Santa Maria delle Grazie, Varallo

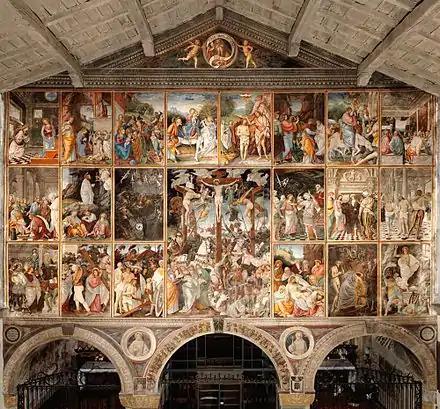
"Gaudenzio Ferrari's wall" in Santa Maria delle Grazie, Varallo The scenes: "Annunciation", "Nativity of Jesus", "Adoration of the Magi", "Flight into Egypt", "Baptism of Jesus", "Resurrection of Lazarus", "Jesus enters in Jerusalem", "Last Supper", "Foot washing", "Agony in the Gethsemani", "Arrest of Jesus", "Jesus at Herod's court", "Pilate's court", "Flagellation of Christ", "Pilate washes his hands", "Via dolorosa", "Preparation of the cross", "Lamentation of Christ", "Descent in the Limbo", "Resurrection of Jesus"; in the centre "Crucifixion of Jesus"; medallions with paintings of "Francis of Assisi" and "Bernardino of Siena"

Common for Franciscan churches, the bare façade does not hint at the rich fresco decoration inside. In the cosy atmosphere of the church, with the gothic arches sustaining the ceiling trusses, the wall of frescos by Gaudenzio Ferrari are one of the masterpieces of Renaissance painting in Piedmont and Lombardy. They depict the life and passion of Jesus Christ on a surface of : twenty equal frames narrate the main facts told by the gospels from the Annunciation to the Resurrection, working as "Biblia pauperum". The Crucifixion, as the most important narrative scene, occupies the center with four frames.